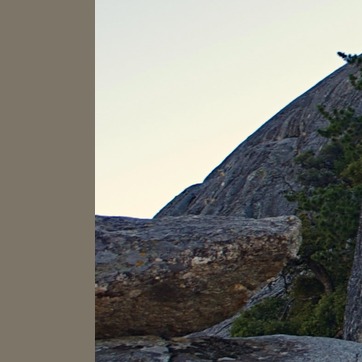
Material: stone